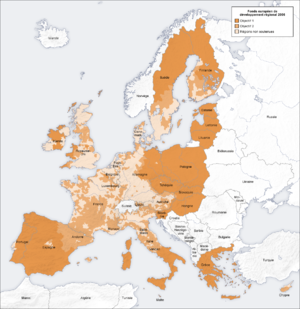
Carte des régions éligibles au Fonds européen de développement régional entre 2004 et 2006, carte en français
Le Fonds européen de développement régional ou FEDER est l’un des fonds structurels européens. Il vise à renforcer la cohésion économique et sociale au sein de l’Union européenne en corrigeant les déséquilibres régionaux.